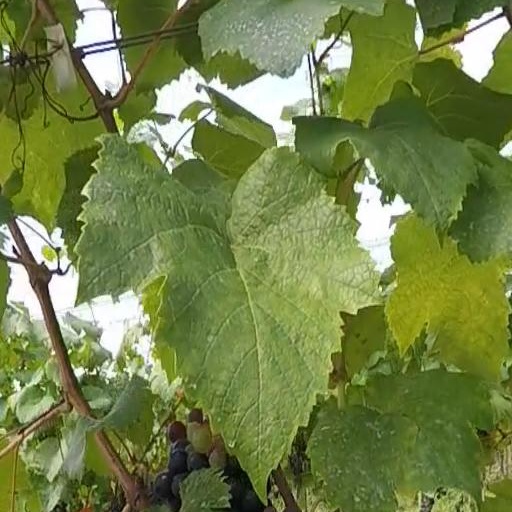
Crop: grape